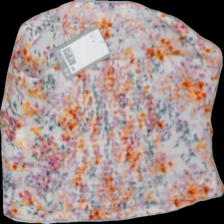
View: back
Type: Tank top
Category: Ladies
Brand: H&M
Colors: Multicolor
Material: 100%cotton
Pattern: Floral print
Cut: Regular, C-collar
Size: M
Season: Summer
Trend: No trend
Stains: No
Price range: 100-150
Recommended usage: Reuse